Aviatik C.VIII

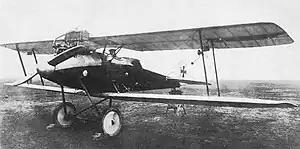
An oblique view of the Aviatik C.VIII

The Aviatik C.VIII was a prototype German escort fighter aircraft built by for the Imperial German Army's Imperial German Air Service during the First World War. One aircraft was built in 1917, but no production order ensued.